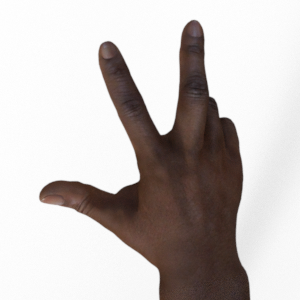
Label: scissors